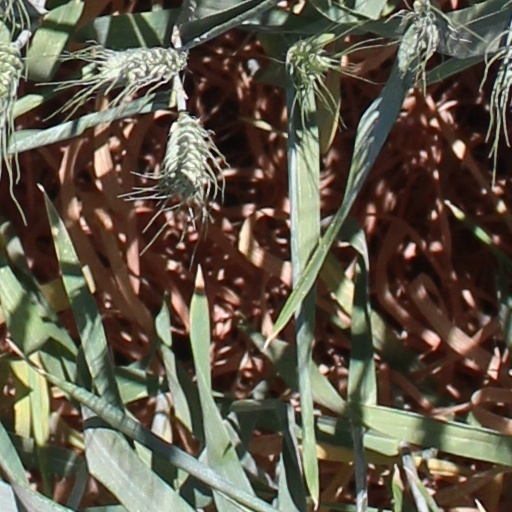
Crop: wheat